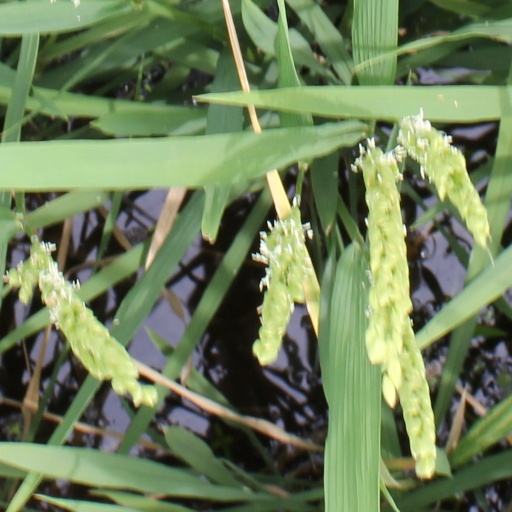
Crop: rice